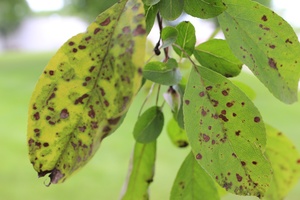
Labels: Apple Scab Leaf, Apple Scab Leaf, Apple Scab Leaf